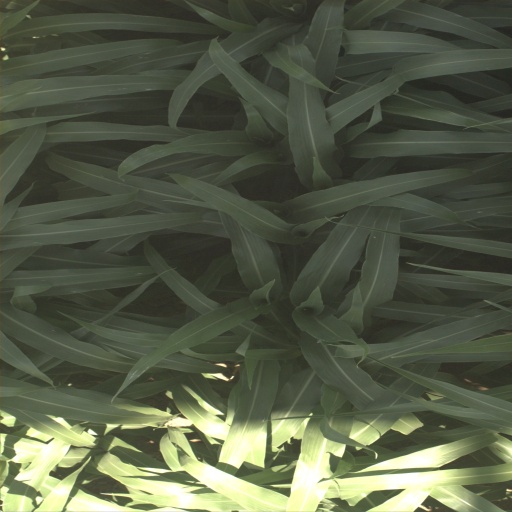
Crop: sorghum